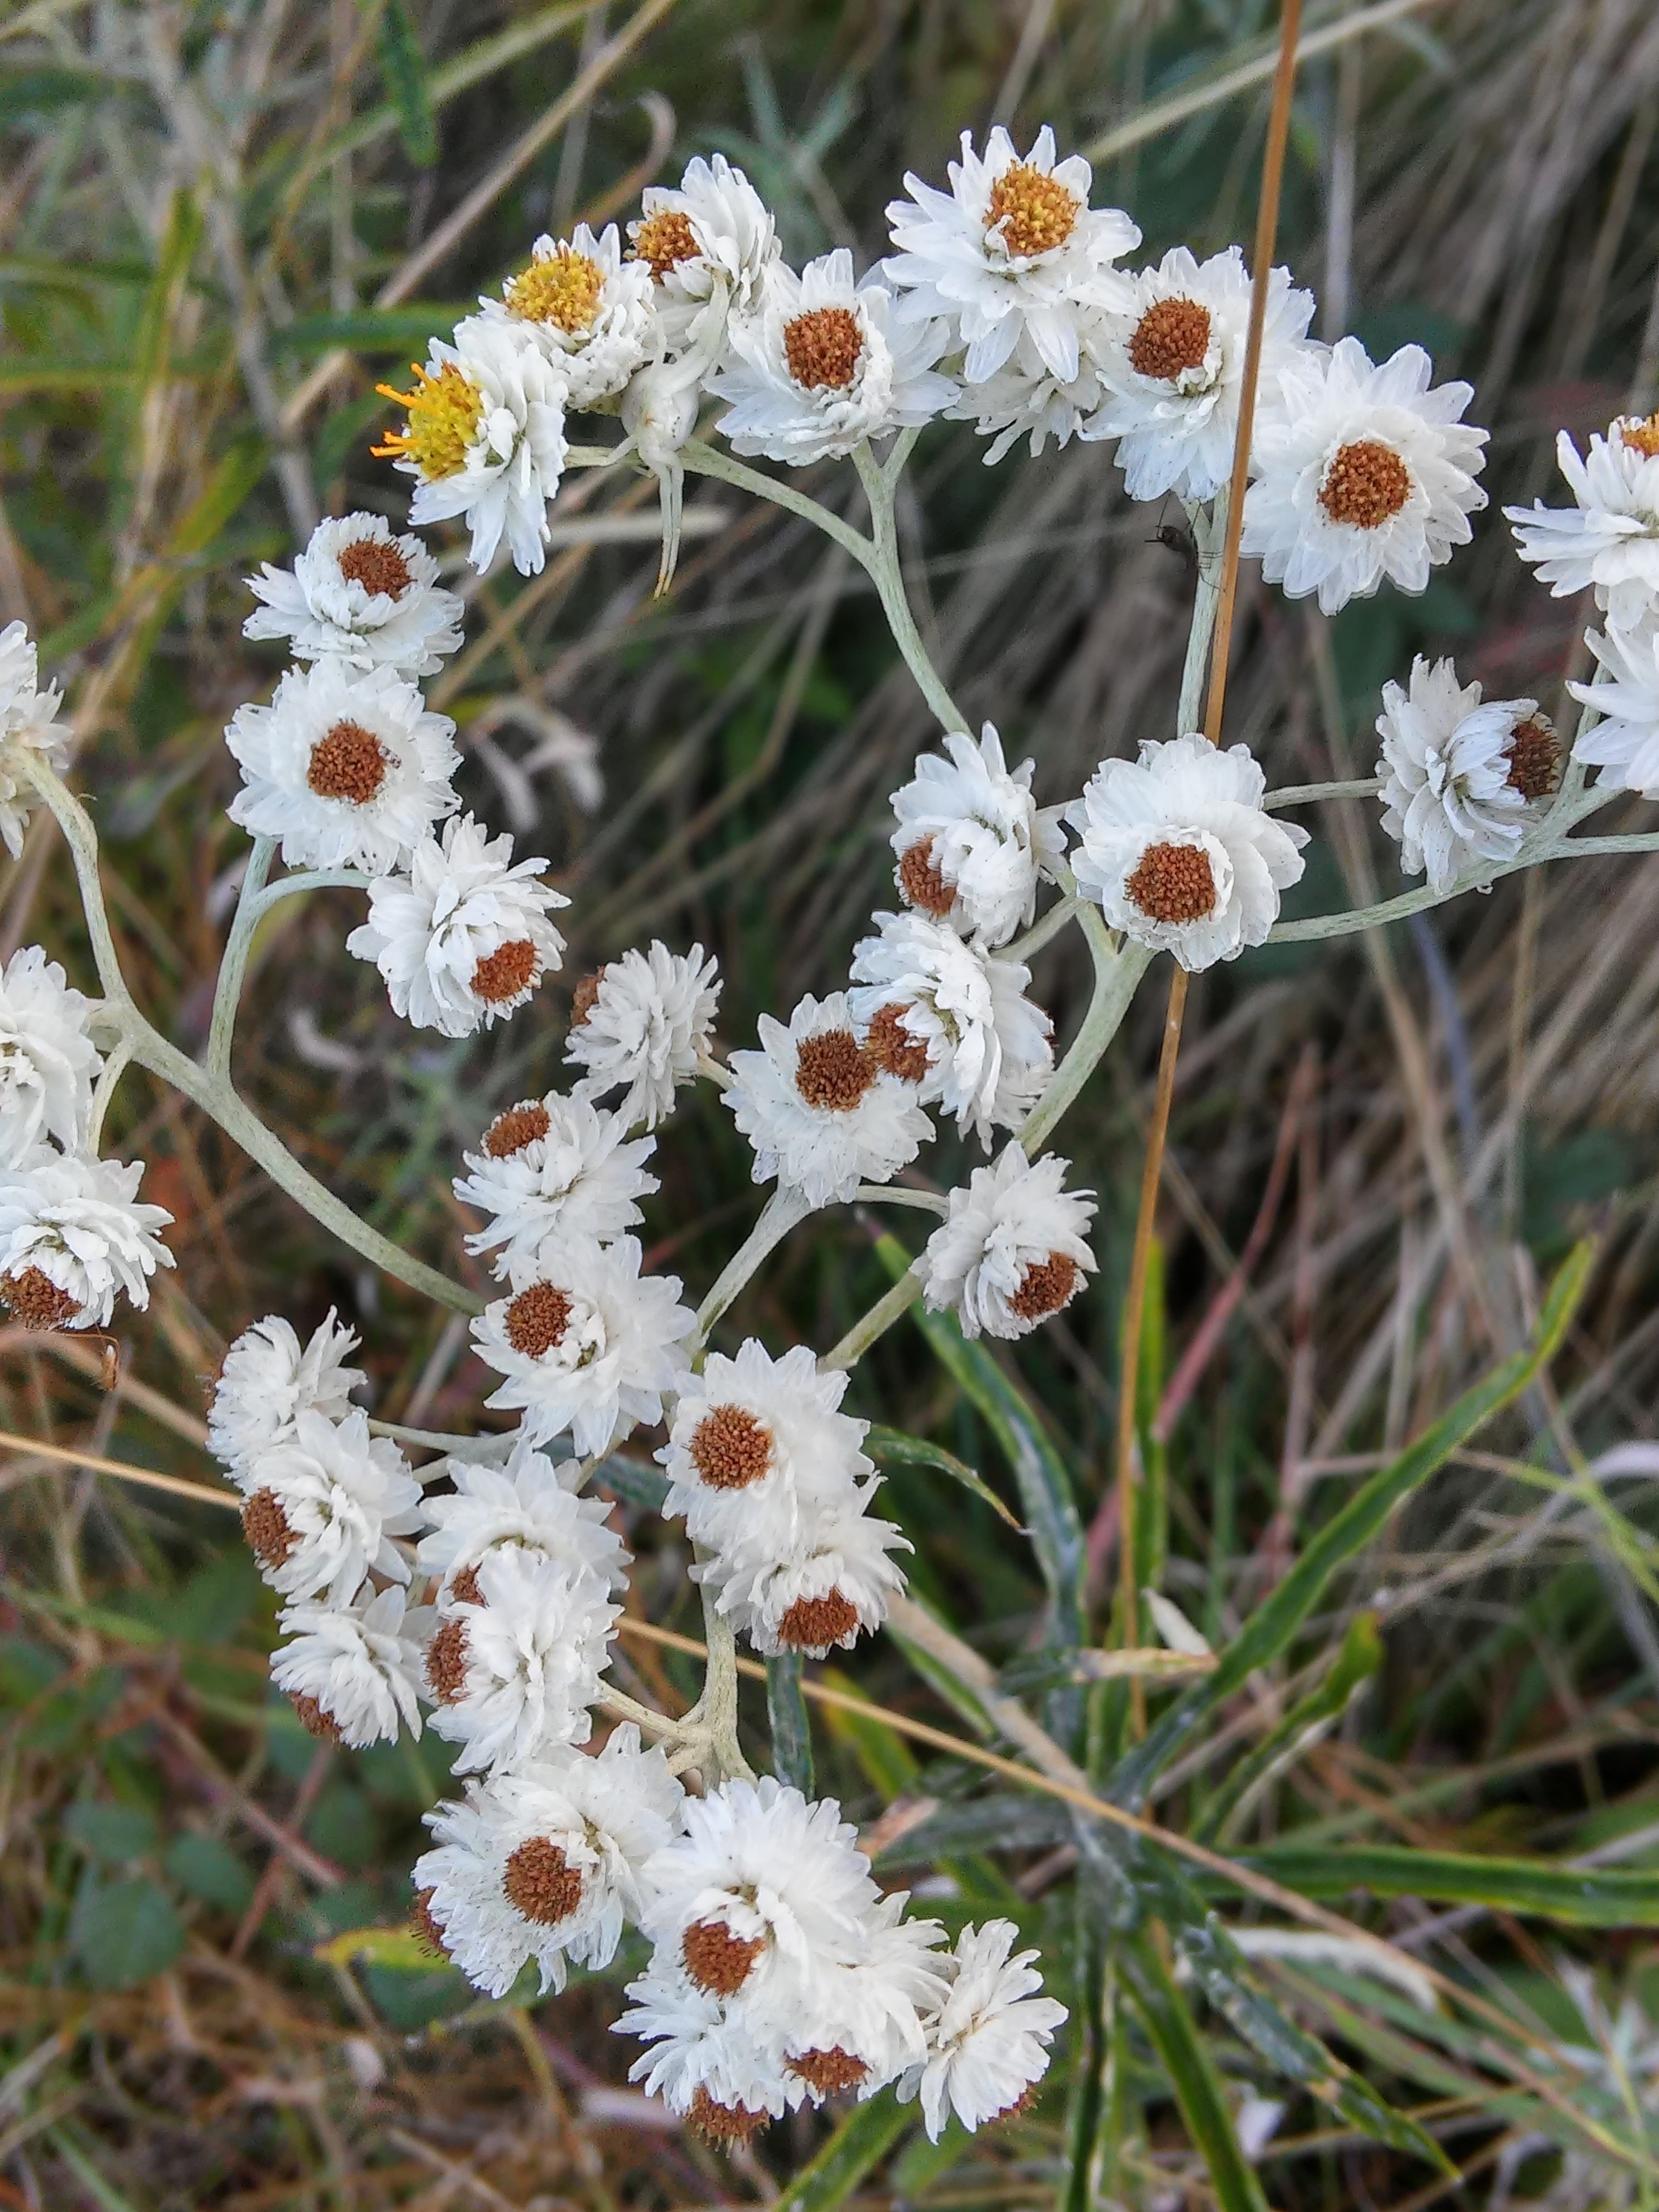
blossom, plant, flower, herb, botany, flora, wildflower, shrub, dianthus, yarrow, flowering plant, daisy family, subshrub, land plant, chamaemelum nobile, pink family